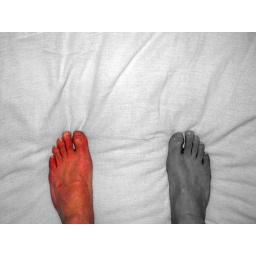
standing there in bed